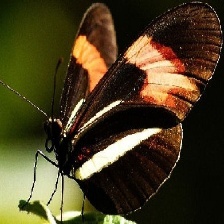
Species: RED POSTMAN
Butterfly family (ImageNet category): monarch